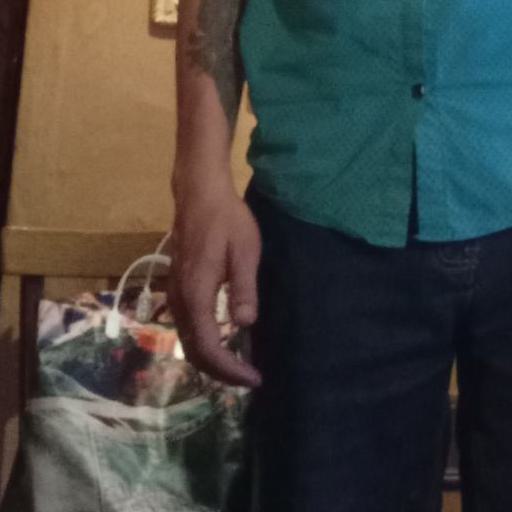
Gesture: no_gesture